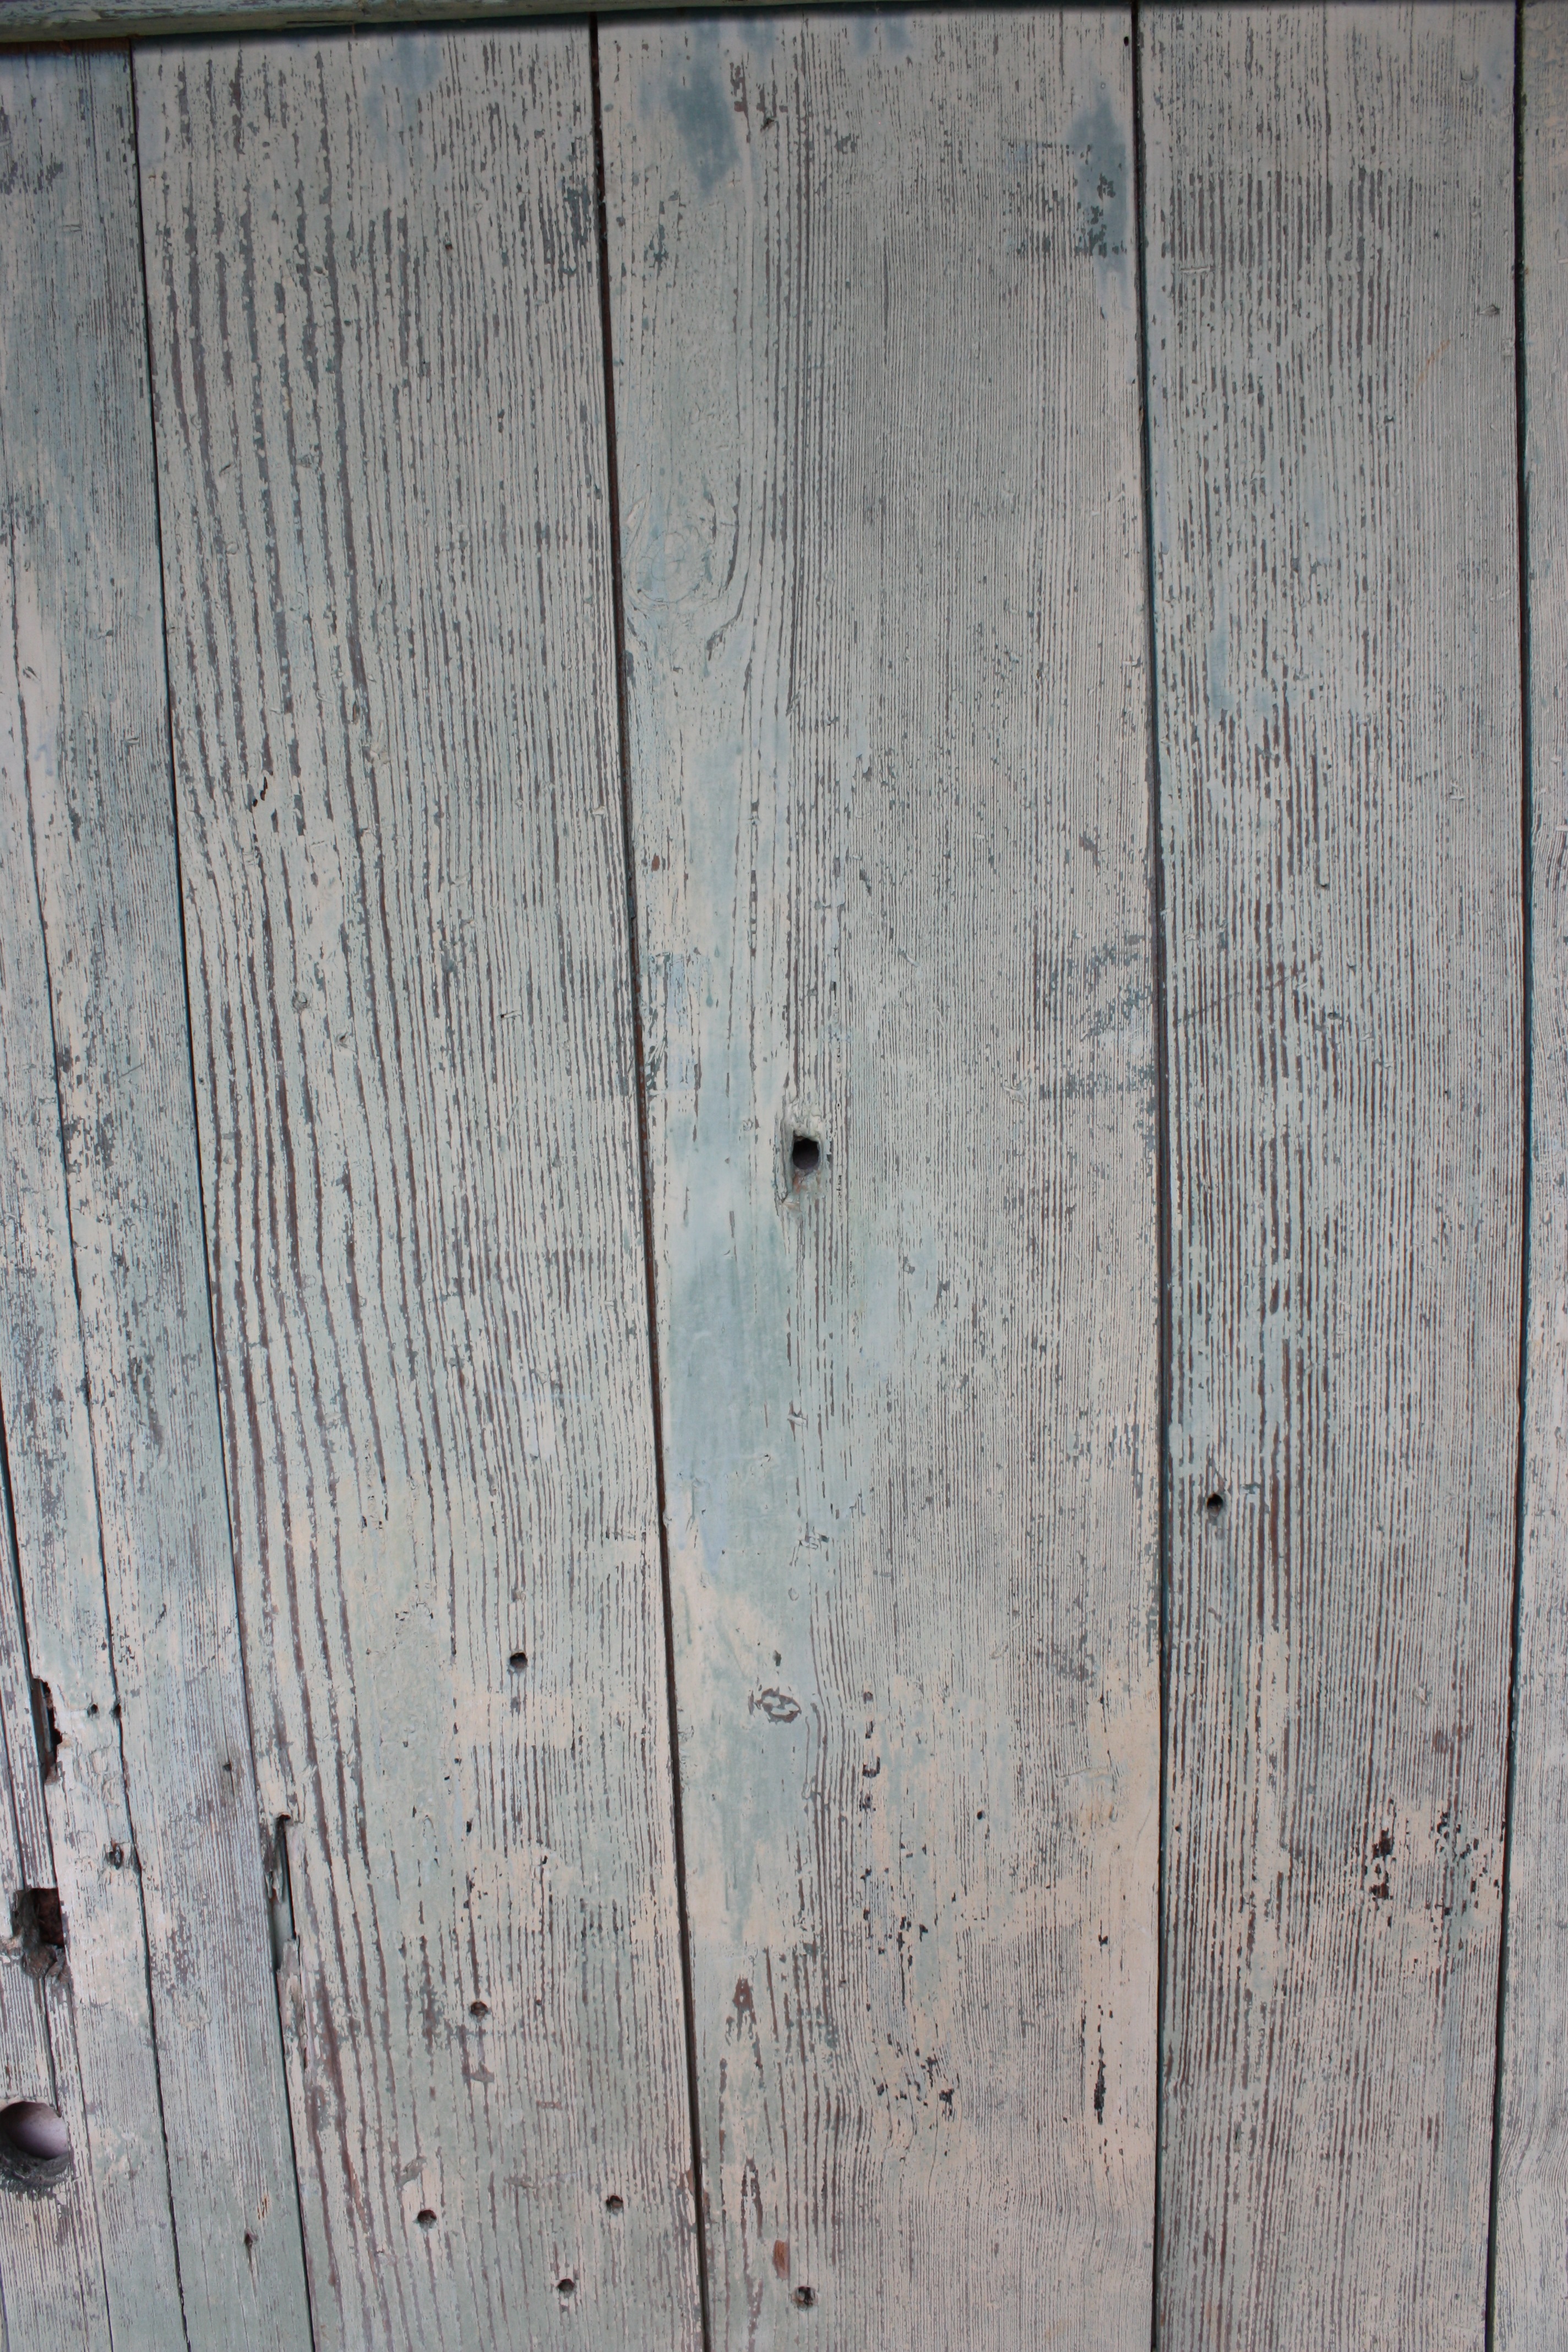
fence, wood, texture, plank, floor, wall, blue, furniture, door, hardwood, planks, vertical, flooring, wood flooring, barnwood, man made object, laminate flooring, wood stain